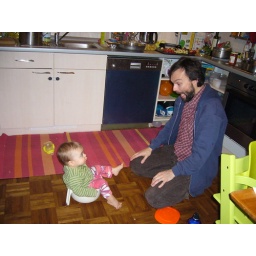
sitting in a plastic bowl